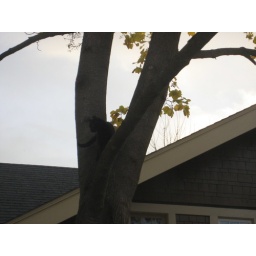
cat in a tree